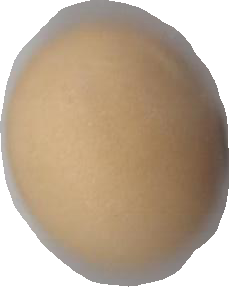
Variety: Grobogan